Batman Beyond (comic book)

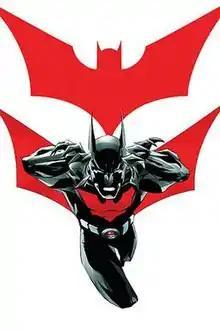
Cover of issue #1 (January 2011) of "Batman Beyond" (vol. 4) #1-8 (January–August 2011), art by Dustin Nguyen

Batman Beyond is a comic book series featuring the fictional character Terry McGinnis as Batman and based on the animated television series of the same name. It has appeared in various DC Comics publications, including a six-issue miniseries from 1999, a 24-issue series running from 1999 to 2001, the "Hush" arc by DC Comics in 2010, and an eight-issue miniseries in 2011. A short-running series titled "Batman Beyond Unlimited" was later released, followed by "Batman Beyond 2.0" in 2013.